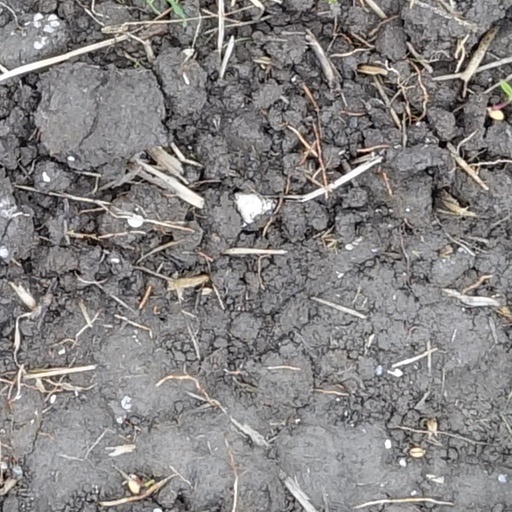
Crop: wheat